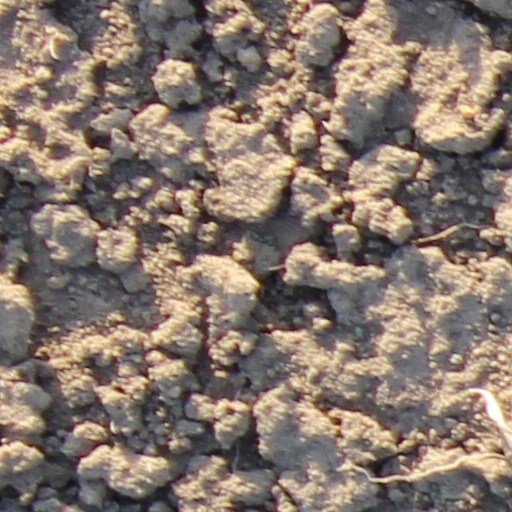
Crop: wheat